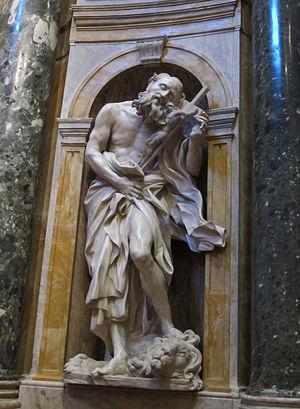
Saints Jérôme et Marie Madeleine sont deux sculptures de l'artiste italien Gianlorenzo Bernini, dit Le Bernin. Disposées dans la chapelle Chigi de la cathédrale de Sienne, les statues sont commandées par le pape Alexandre VII.